Golden Tour

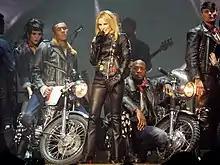
Minogue performing "Slow" at the Motorpoint Arena in Nottingham.

After the interval, the dancers rose from the stage atop of illuminated motorcycles and Minogue appeared at the top of the stage ramp. She performed "Slow", starting the fourth section of the show, "At the Biker Rally". Minogue and her backing vocalists then went on to perform "Kids", before the lights were dimmed and a rendition of "The One" was performed. Minogue then sang "Stop Me from Falling", where the section concluded.